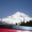
Label: mountain